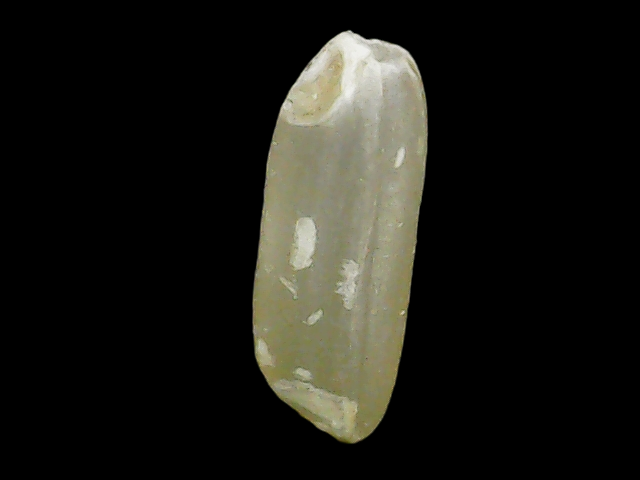
Rice variety: Binadhan11